Emilia Yordanova

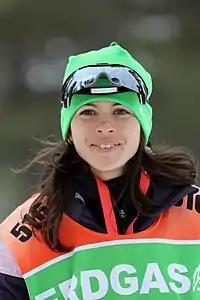
Emilia Yordanova

Emilia Yordanova (born 5 May 1989) is a Bulgarian biathlete. She competed in the 2014/15 World Cup season, and represented Bulgaria at the Biathlon World Championships 2015 in Kontiolahti.